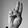
ASL letter: U